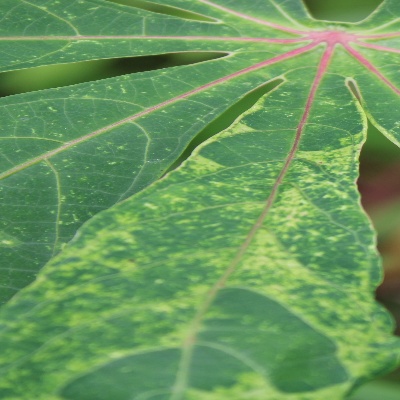
Crop: Cassava
Condition: mosaic